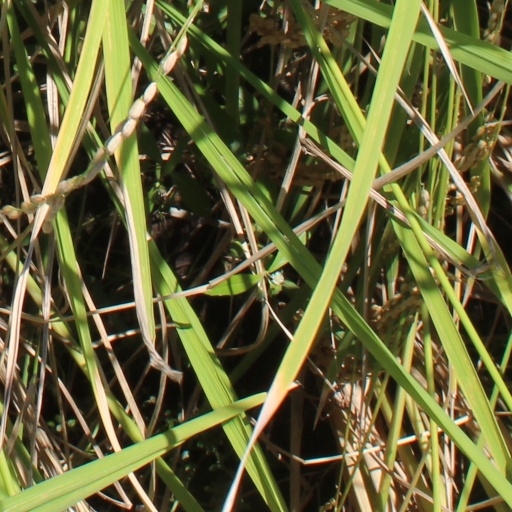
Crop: rice